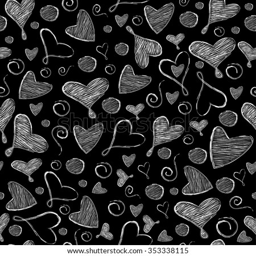
vector seamless pattern hand drawn white heart and doodles on a black background .